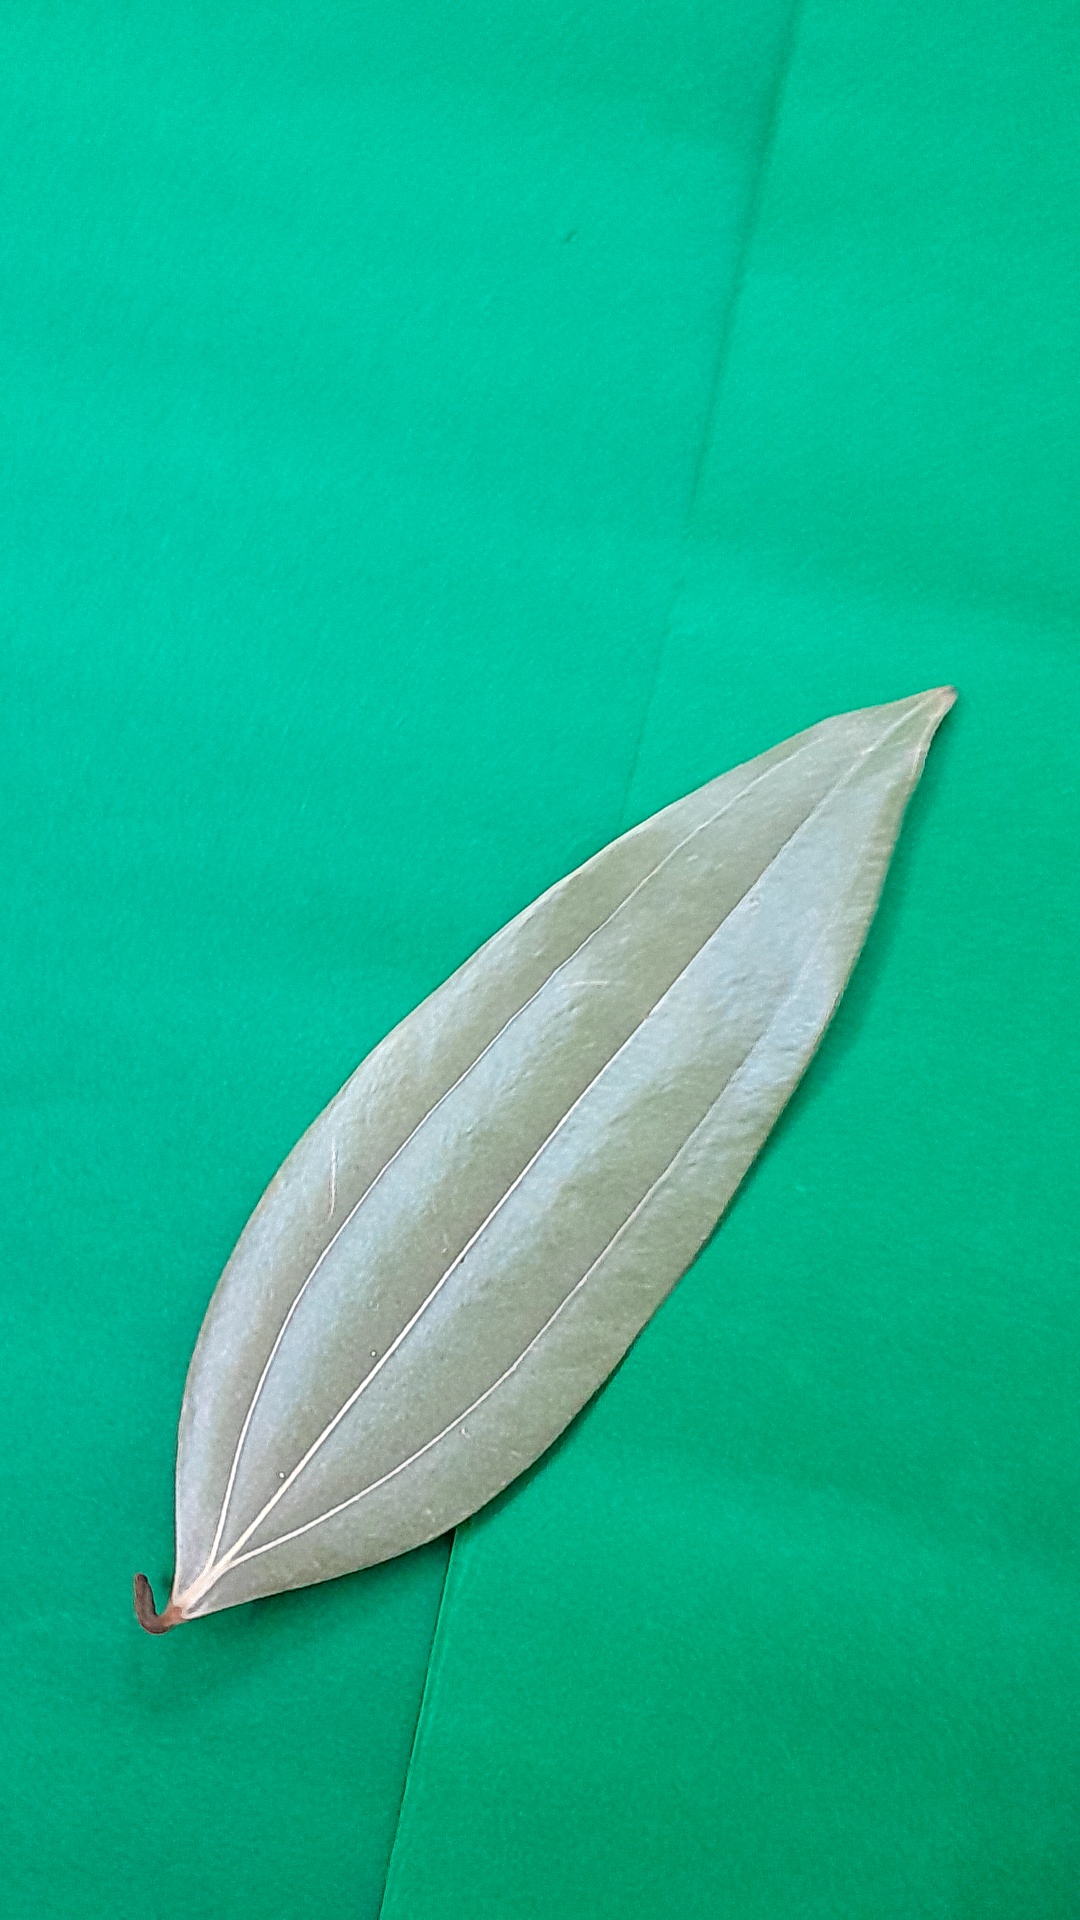
Label: Dry Leaf